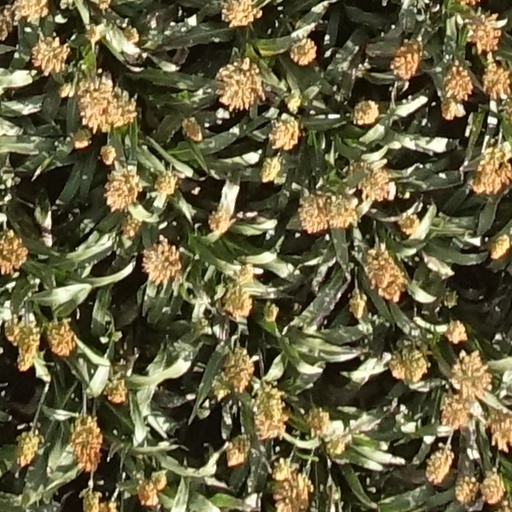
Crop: sorghum